Living With Giants

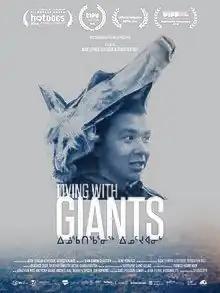
Theatrical release poster

Living With Giants is a feature-length documentary directed by Aude Leroux-Lévesque and Sébastien Rist and produced by MC2 Communication Média in 2016. The filmmakers capture the tragic reality of a young Inuit in the Arctic landscapes of Nunavik.